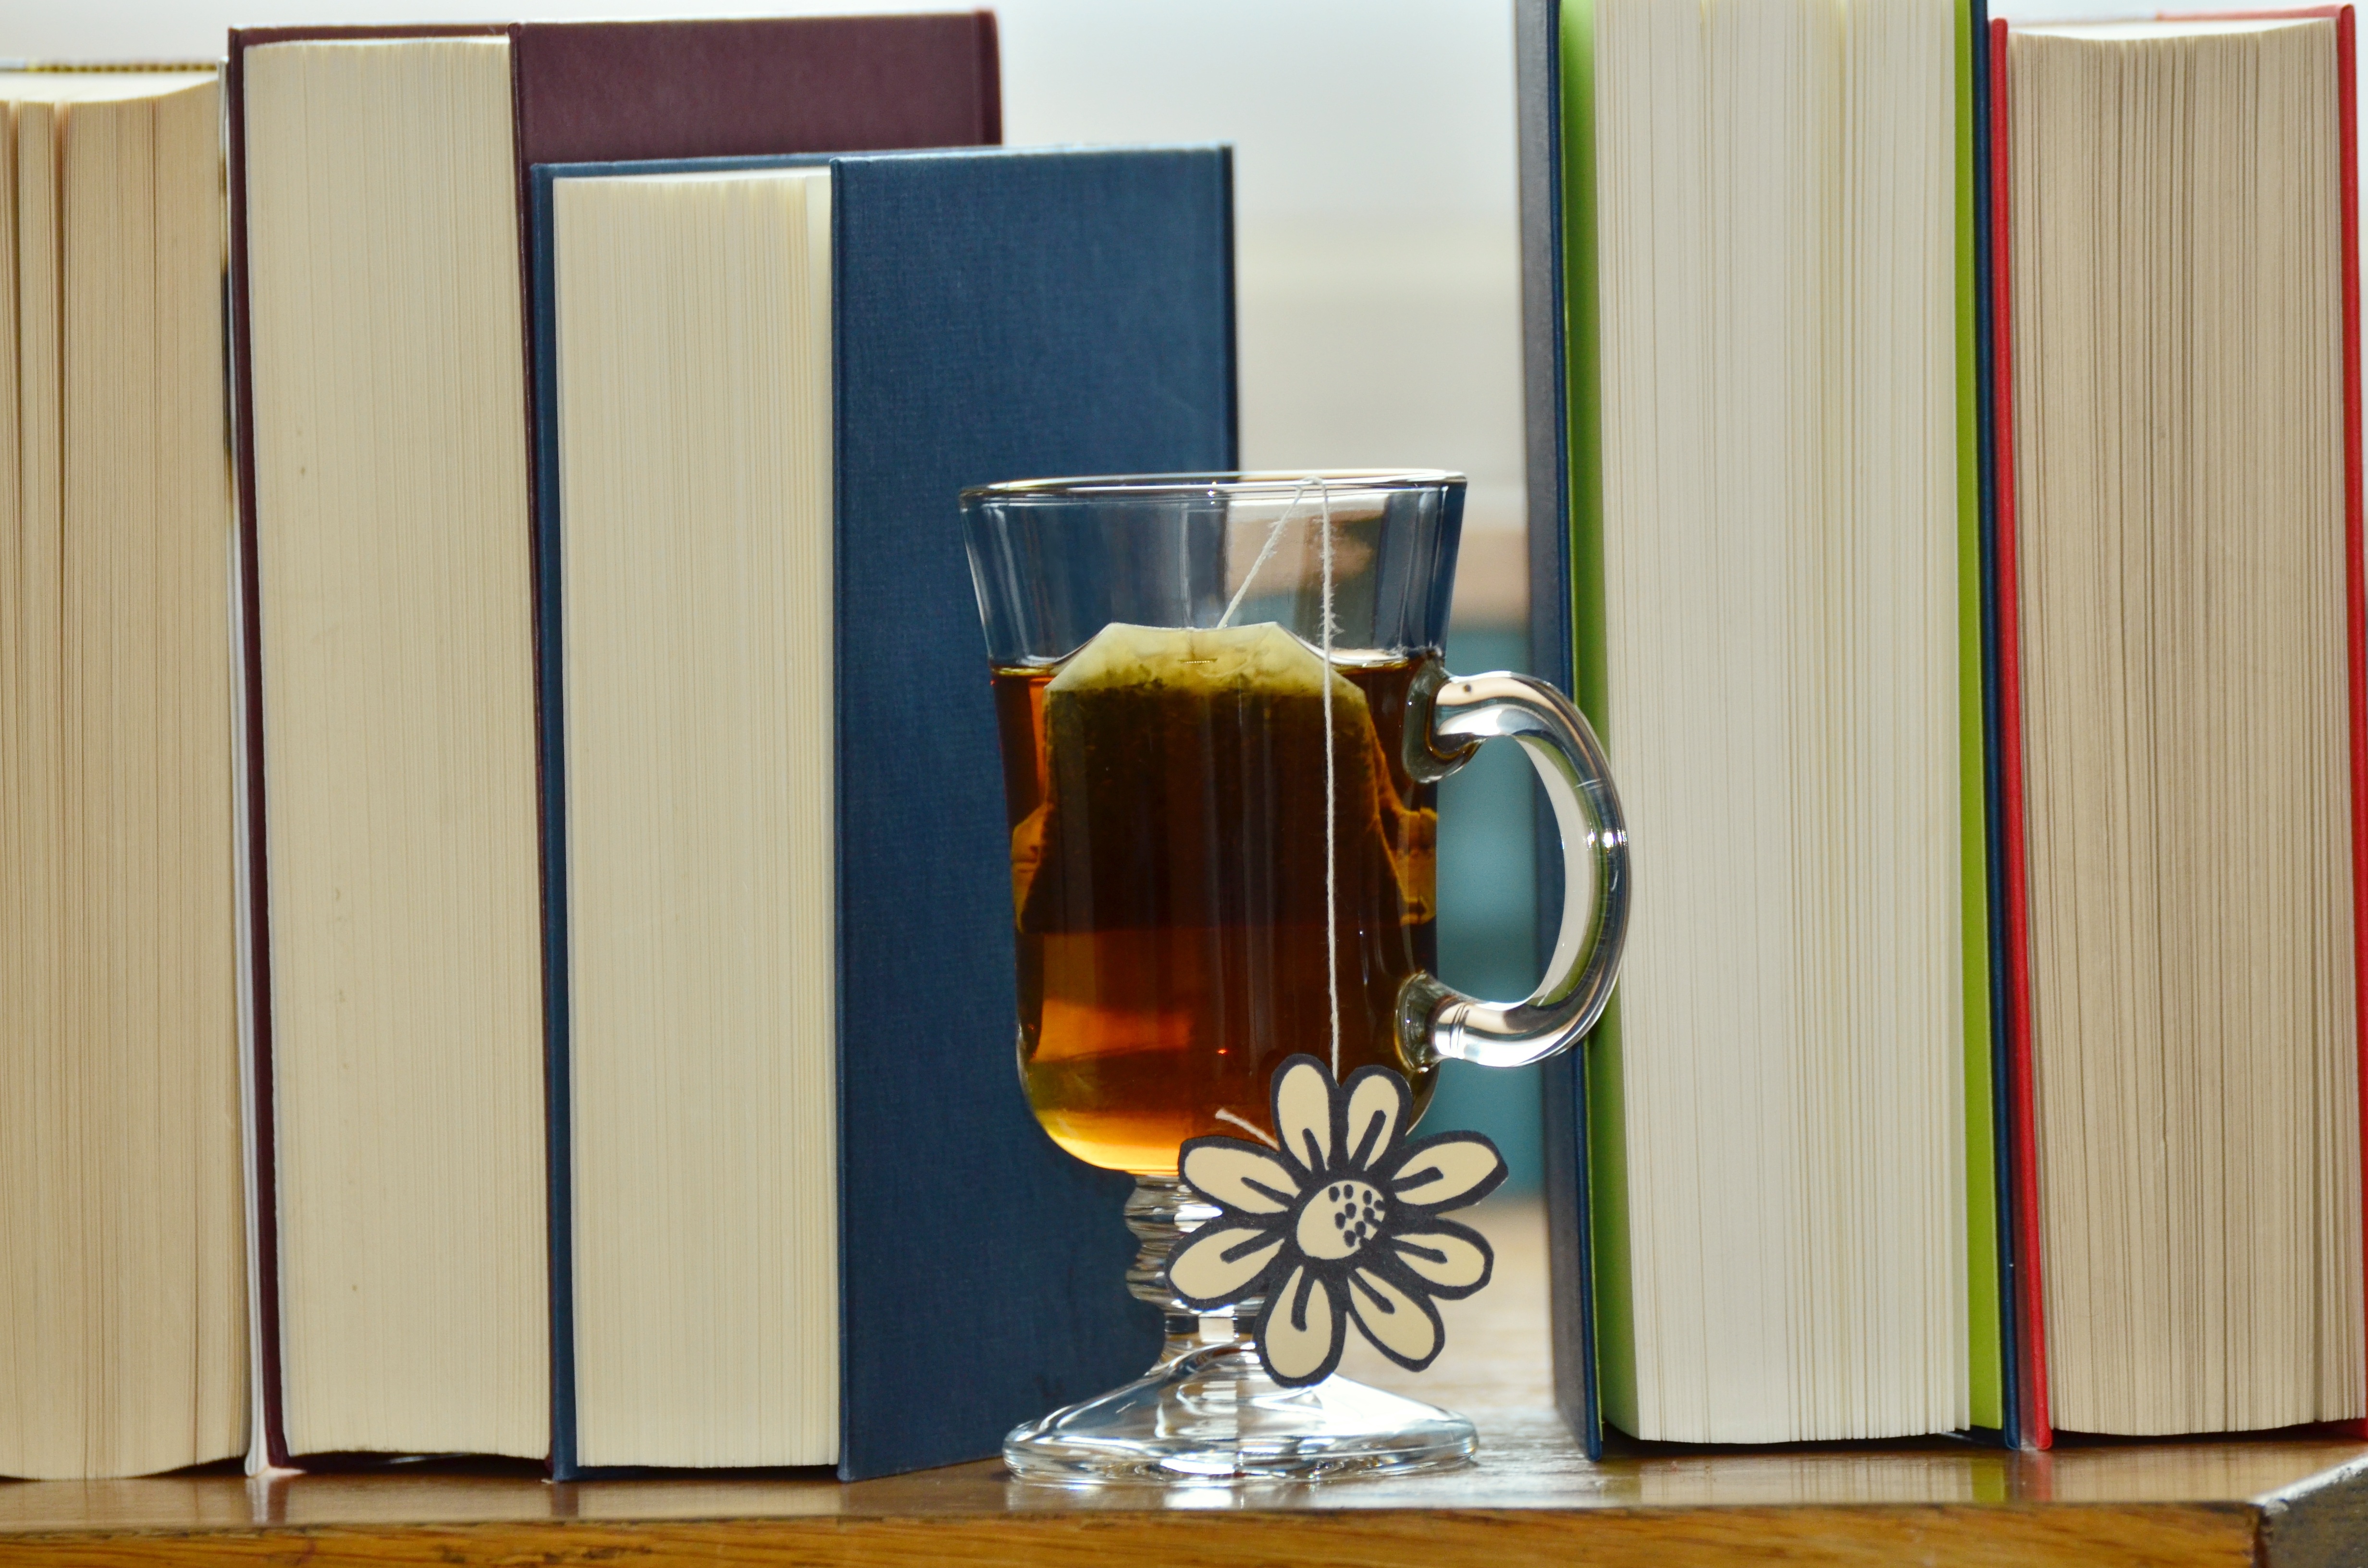
read, wood, glass, relax, drink, shelf, rest, furniture, lighting, material, interior design, hot drink, design, books, hot, picture frame, tee, teatime, benefit from, tea time, tea glass, herbal tea, man made object